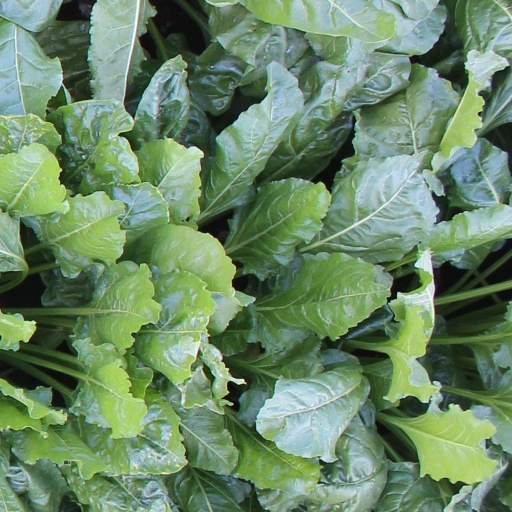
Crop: sugar beet